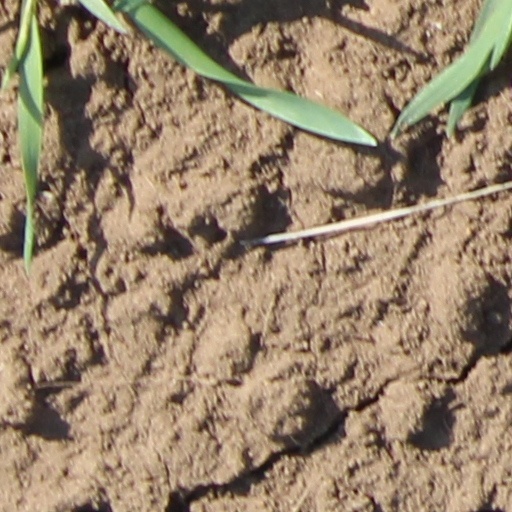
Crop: wheat